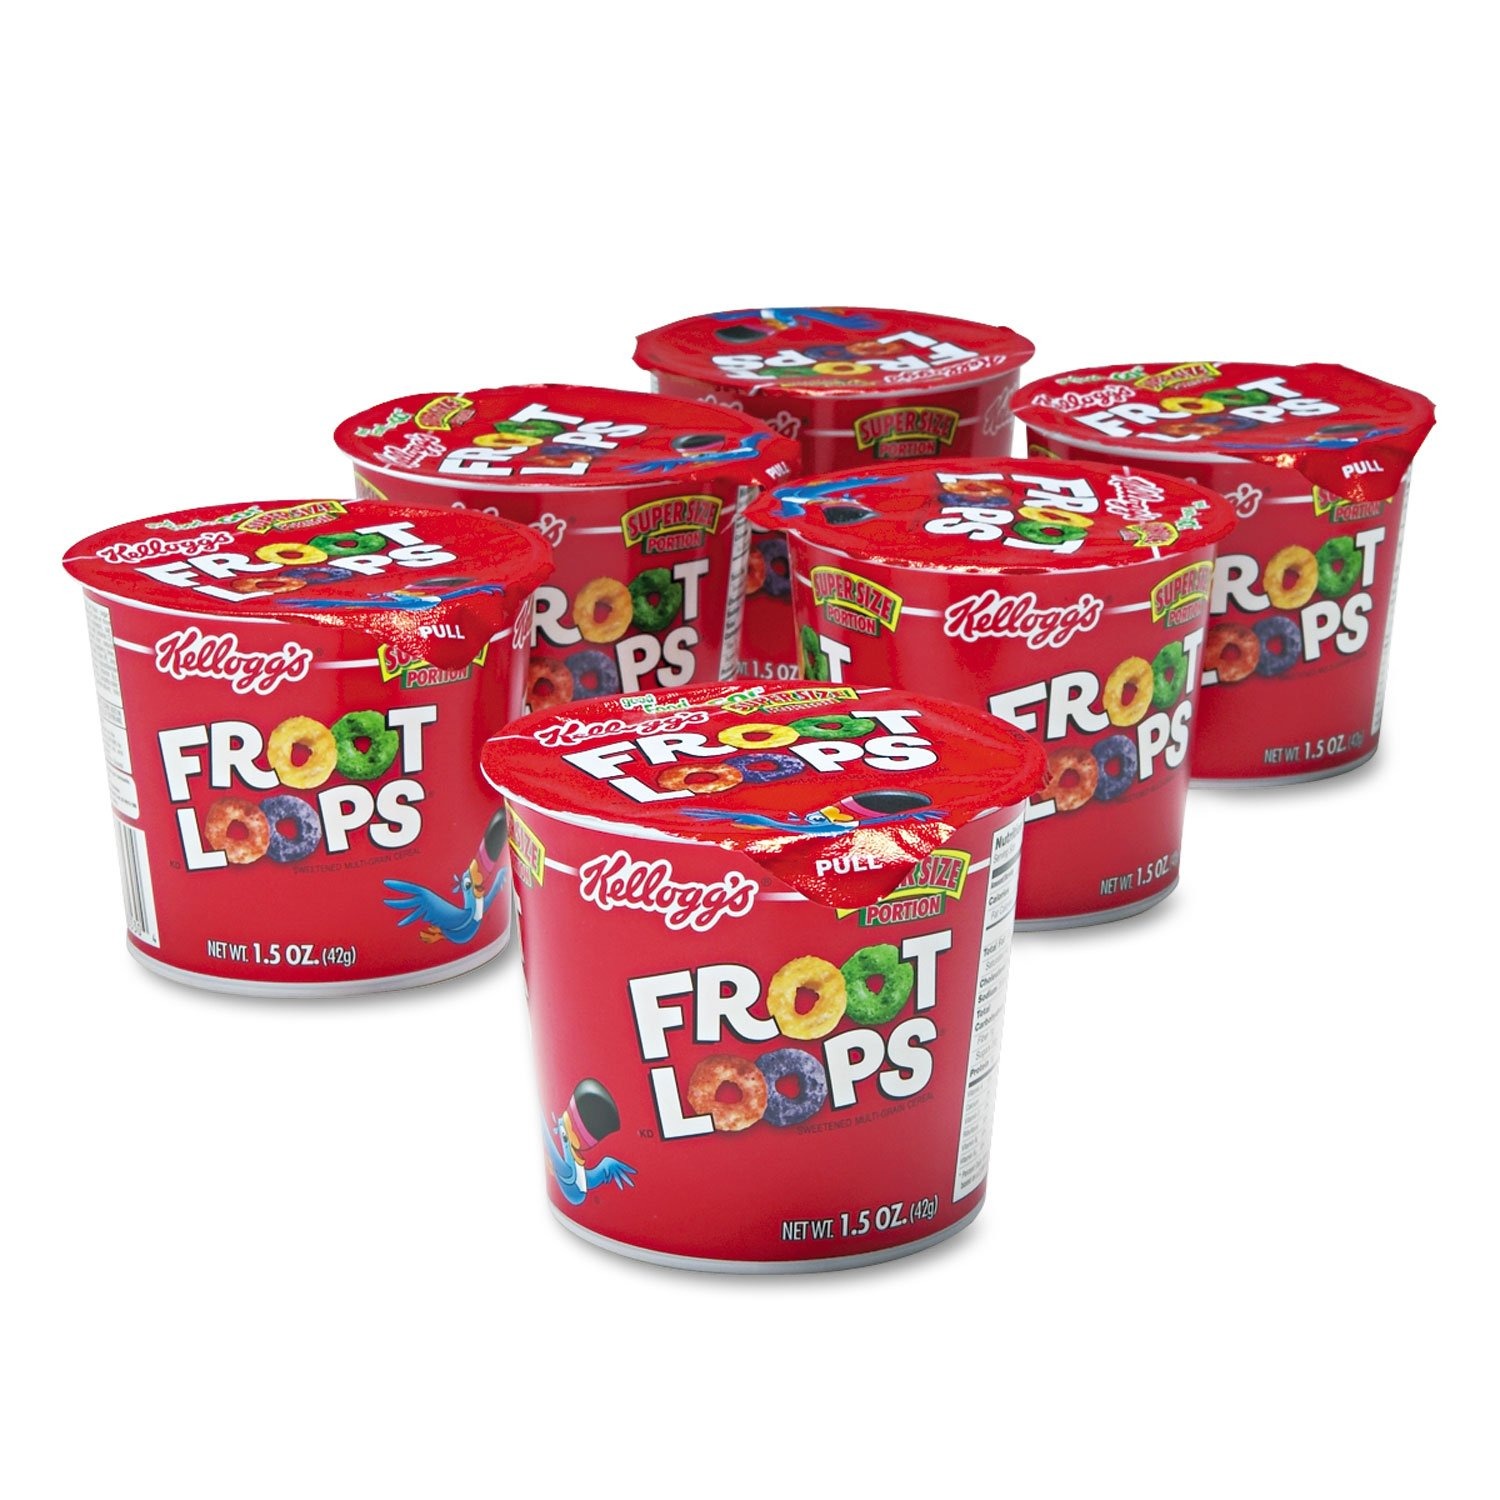
Item Name: Keebler - Froot Loops Breakfast Cereal, 1 1/2 Oz. Serving Size Cups, 6/Box (Keb01246)
Bullet Point 1: Sold as 6 EA/Box.
Bullet Point 2: Individual servings, super-size-to-go cups.
Product Description: Individual servings, super-size-to-go cups.
Value: 9.0
Unit: Ounce

Price: 20.51